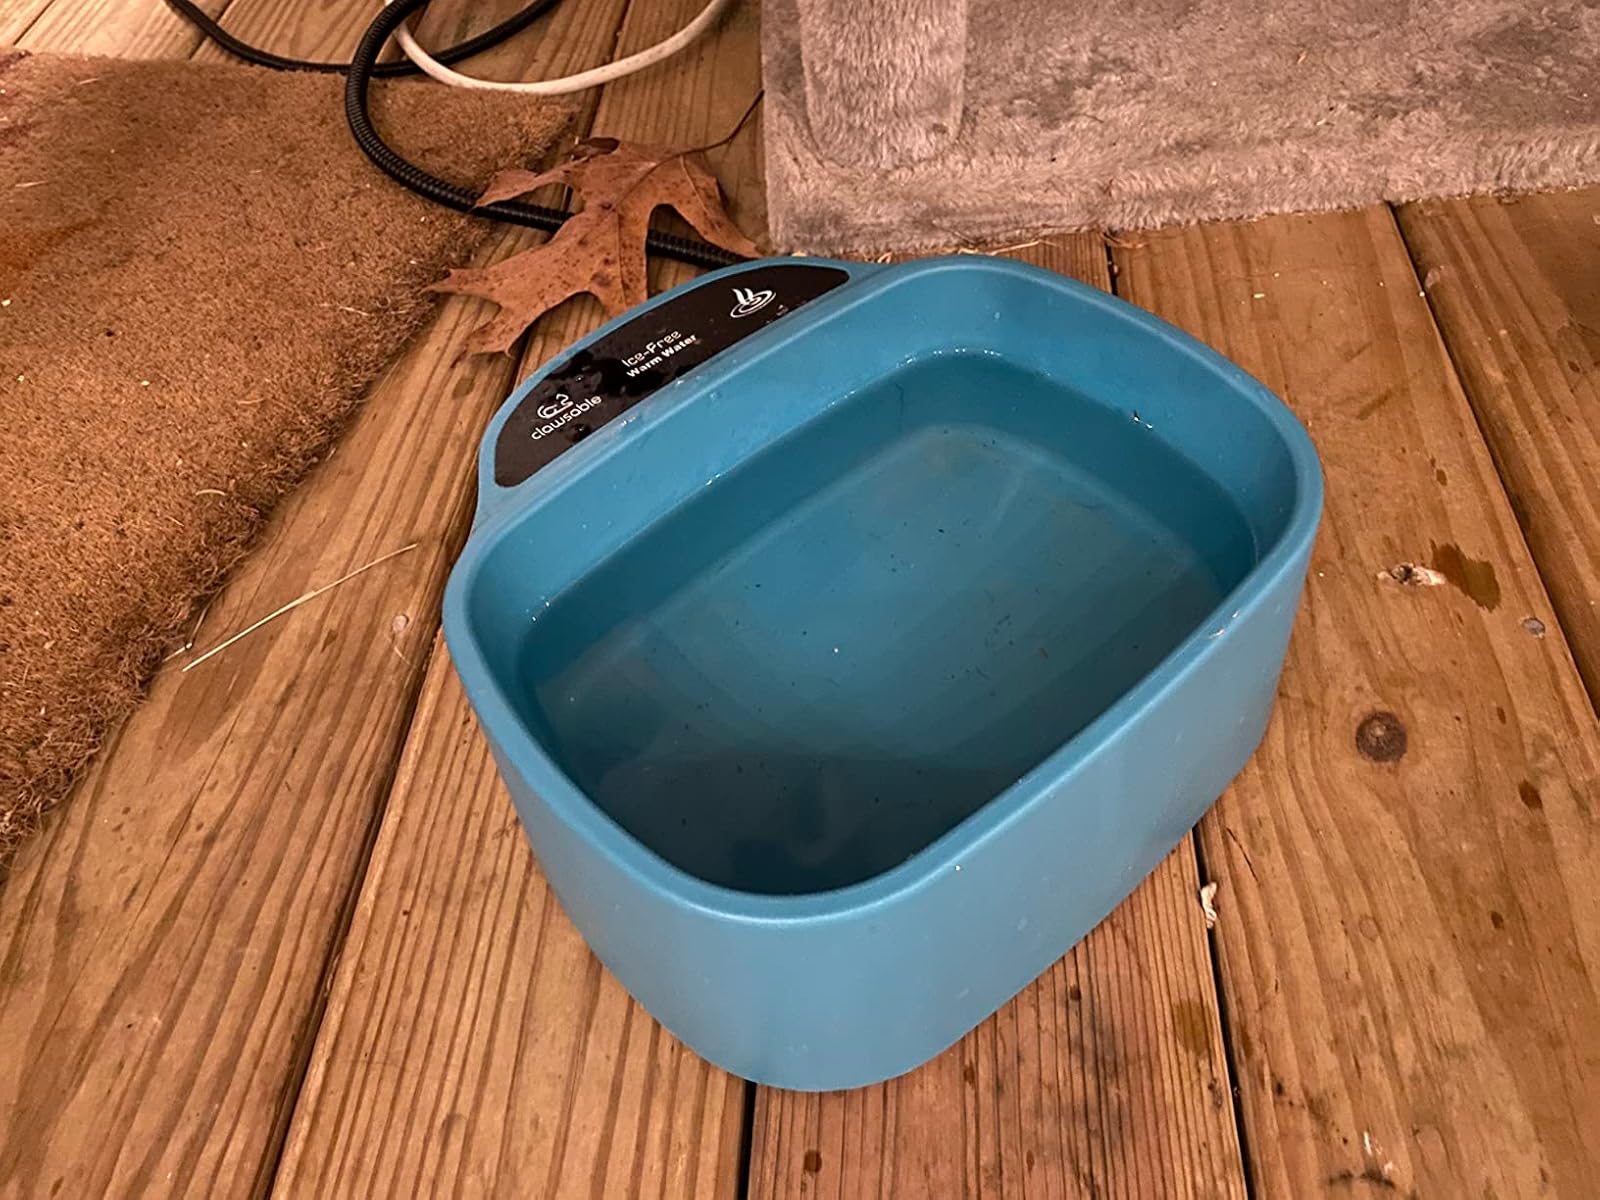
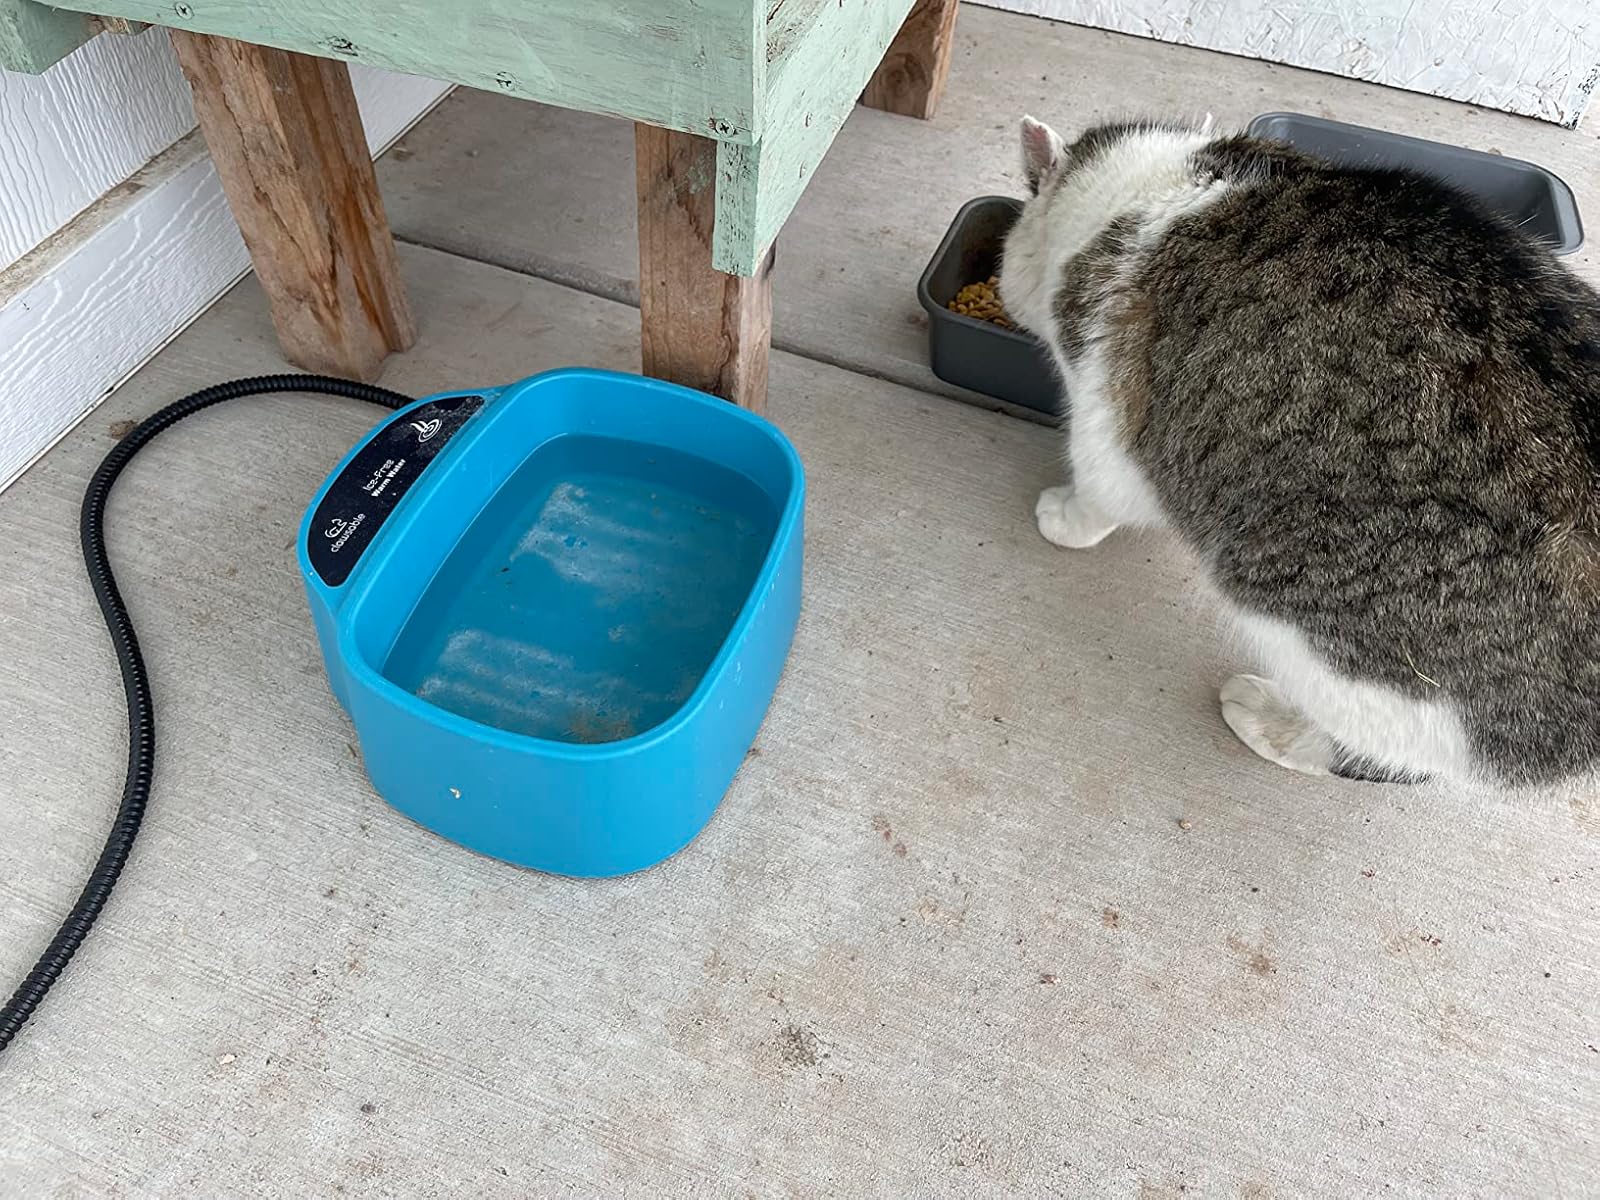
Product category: items_bowl
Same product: yes